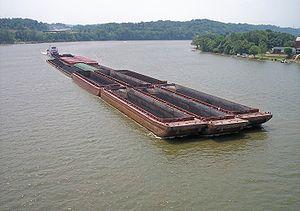
L'Ohio est l'un des principaux affluents du Mississippi; il coule dans la partie est des États-Unis. Il a une importance capitale dans l'histoire des États-Unis, que ce soit pour les tribus amérindiennes ou les colons européens. La rivière a constitué une voie de transport privilégiée lors de la Conquête de l'Ouest. En effet, elle traverse pas moins de six États, et son bassin hydrographique s'étend sur quatorze États, comprenant la plupart des États du sud-est du pays. Son affluent principal est le Tennessee. Au XVIIIᵉ siècle, l'Ohio constituait la frontière méridionale des États du Nord, marquant de facto la limite entre les États pratiquant l'esclavage et ceux l'ayant aboli.